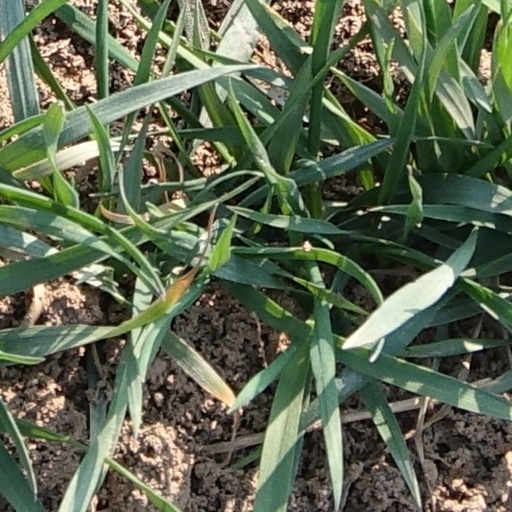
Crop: wheat